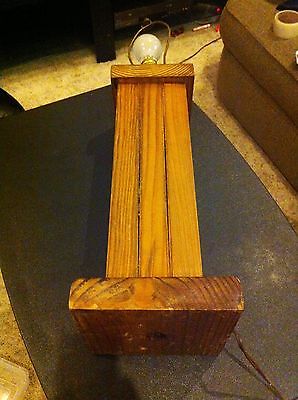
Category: lamp